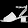
Label: Sandal